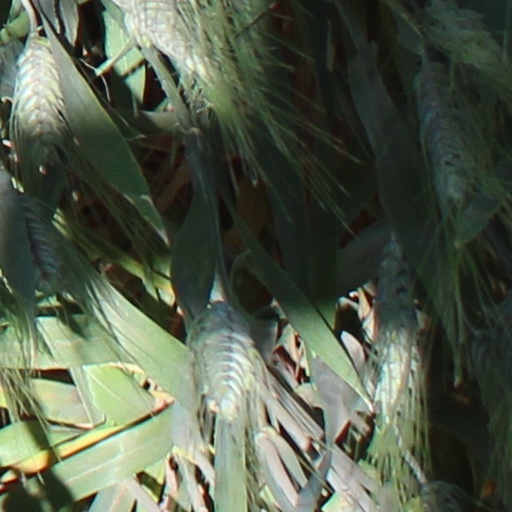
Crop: wheat